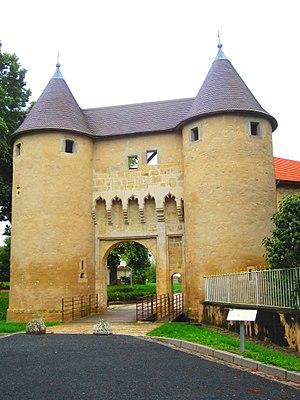
Chateau Vic Seille
Cet article recense les monuments historiques de la Moselle, en France.
Vic-sur-Seille est une commune française située dans le département de la Moselle, en région Grand Est.
La principauté épiscopale de Metz est un état du Saint-Empire romain germanique et arrive en 1648 par les traités de Westphalie sous souveraineté française.